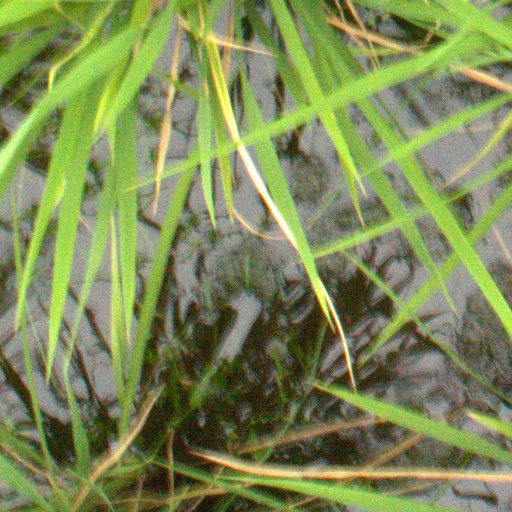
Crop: rice